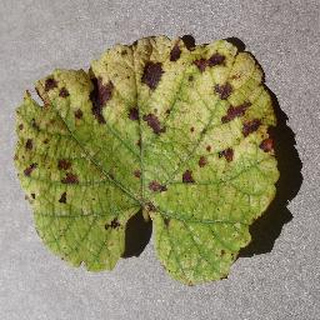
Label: grape_leaf_blight